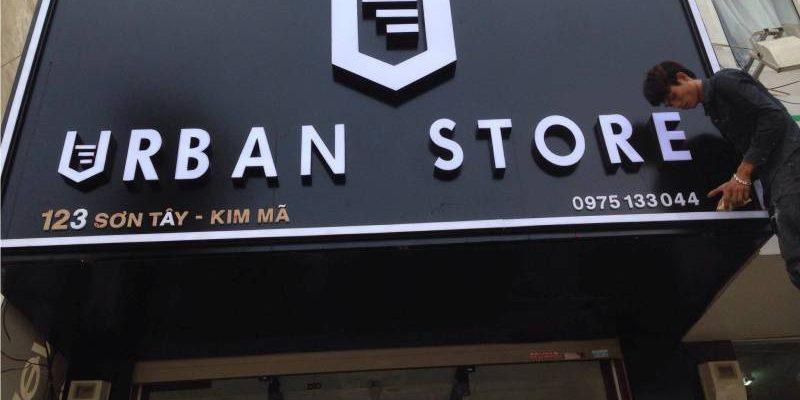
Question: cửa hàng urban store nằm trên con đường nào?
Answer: đường sơn tây